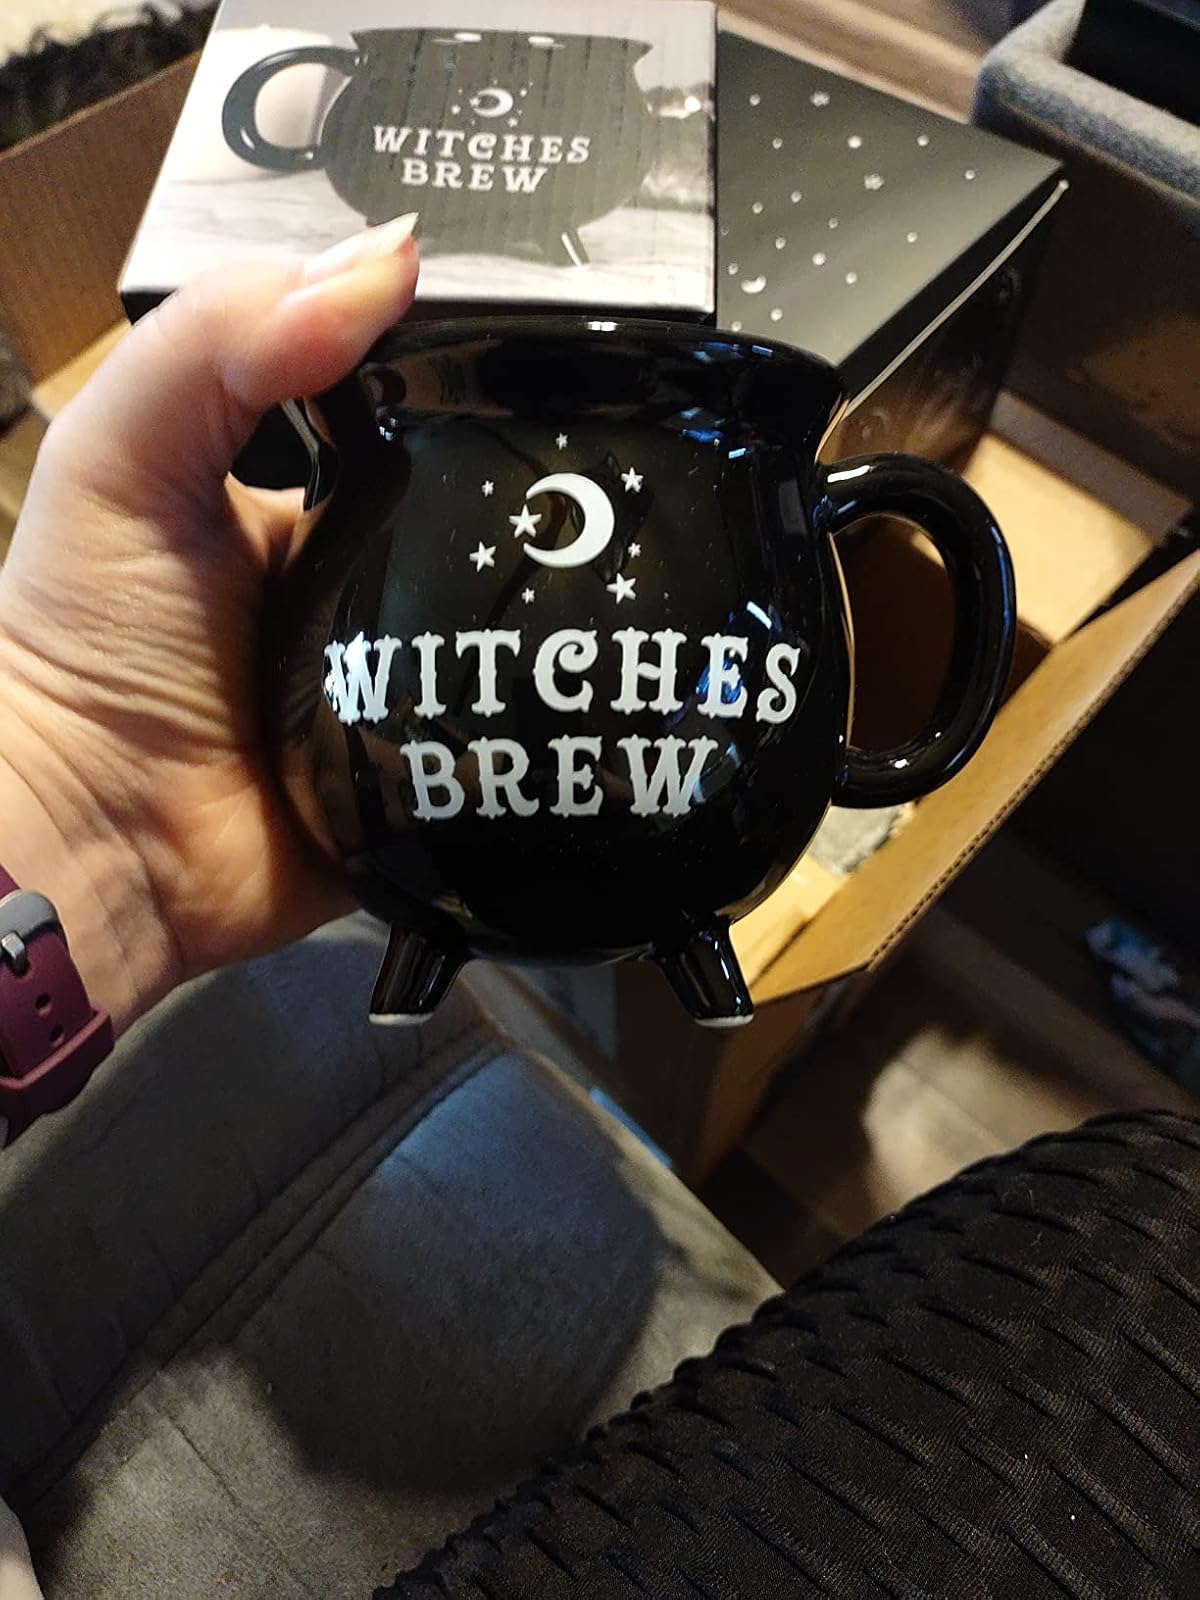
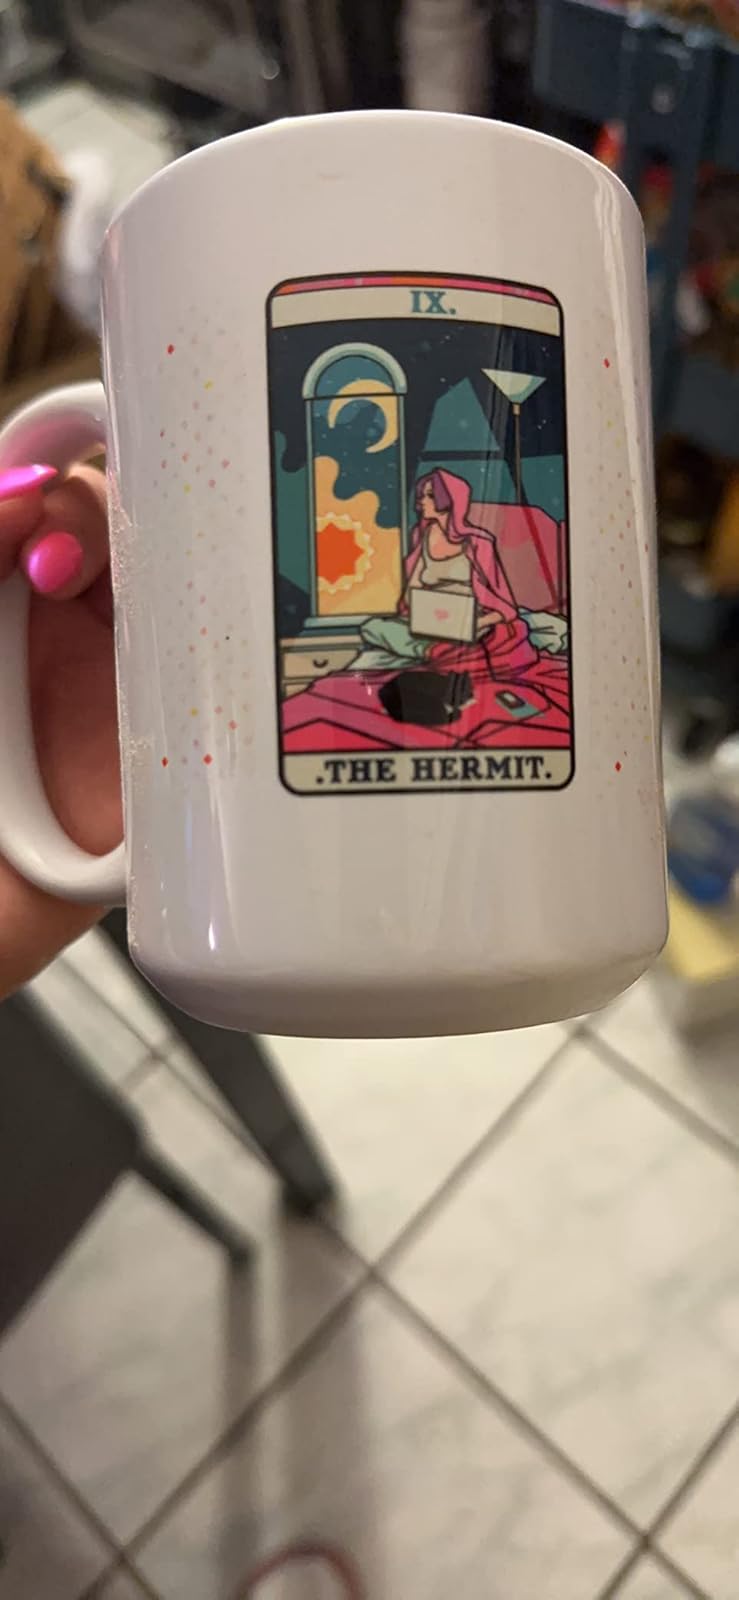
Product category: items_mug
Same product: no